West Australian Current

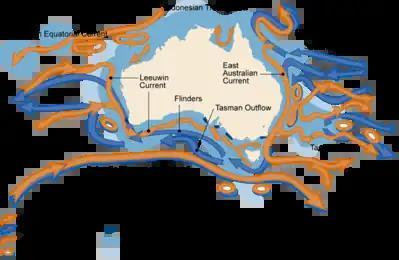
Ocean Currents surrounding Australia. The West Australian Current is located where the Leeuwin Current is labeled and flows in the opposite direction to the Leeuwin Current.

The West Australian Current (or the Western Australian Current) is a cool surface current of the Southern Ocean and Southern Indian Ocean.